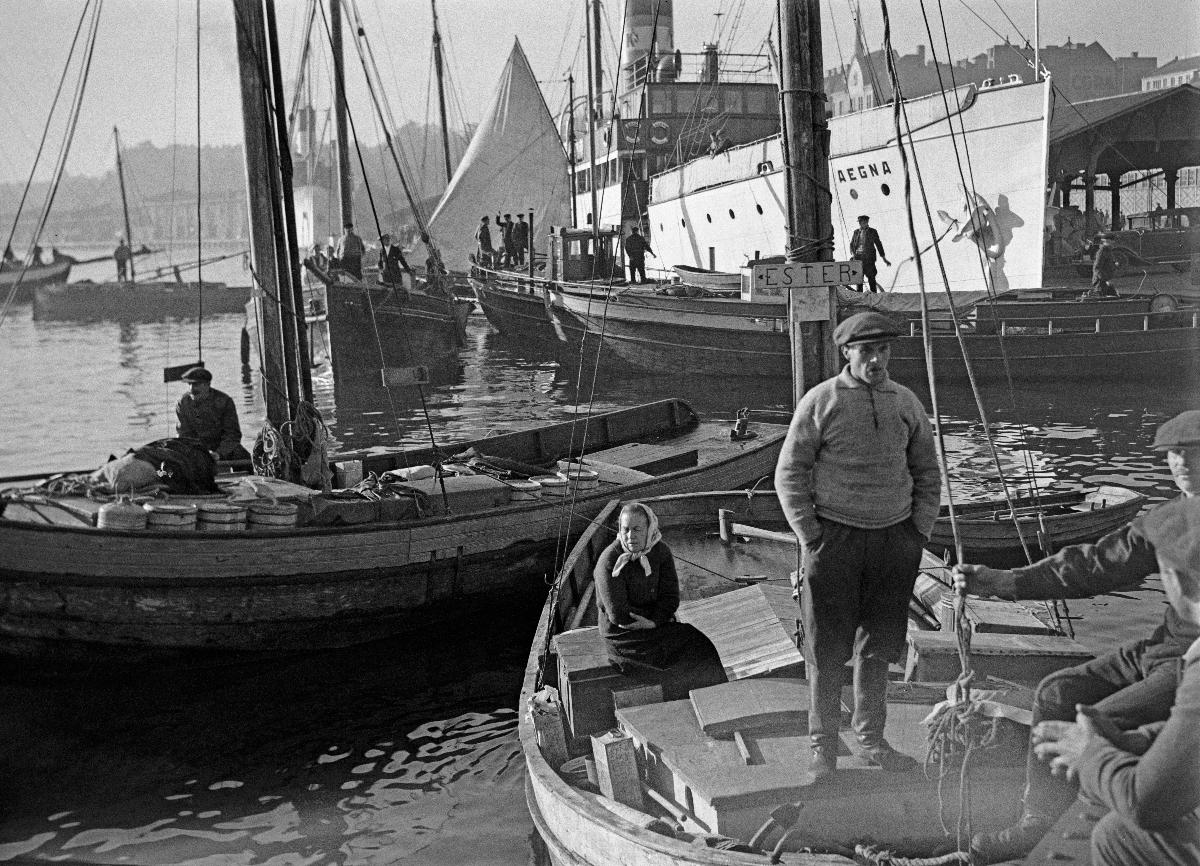
Silakkamarkkinat
Strömmingsmarknaden; Herring market
sisällön kuvaus: Silakkamarkkinat Helsingissä 1937. Kalastajien veneitä Eteläsatamassa 30.9.1937. content description: Herring Market in Helsinki 1937. Fishers' boats at Southern Harbour. innehållsbeskrivning: Strömmingsmarknad i Helsingfors 1937. Fiskarnas båtar i Södra hamnen 30.9.1937.
Kuvaaja: Sundström, Hugo, kuvaaja
Vuosi: 1937
Paikka: Suomi, Uusimaa, Helsinki
Aiheet: markkinat (tapahtumat); silakka; kalat (selkärankaiset); veneet; HBL; satamat; fairs and markets; Baltic herring; fishes; boats; markets; selling; fish; happenings; herring; harbours; marknader (evenemang); strömming; fiskar (djur); marknader; fisk; båtar; hamnar